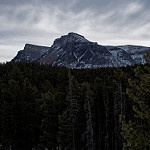
Label: mountain